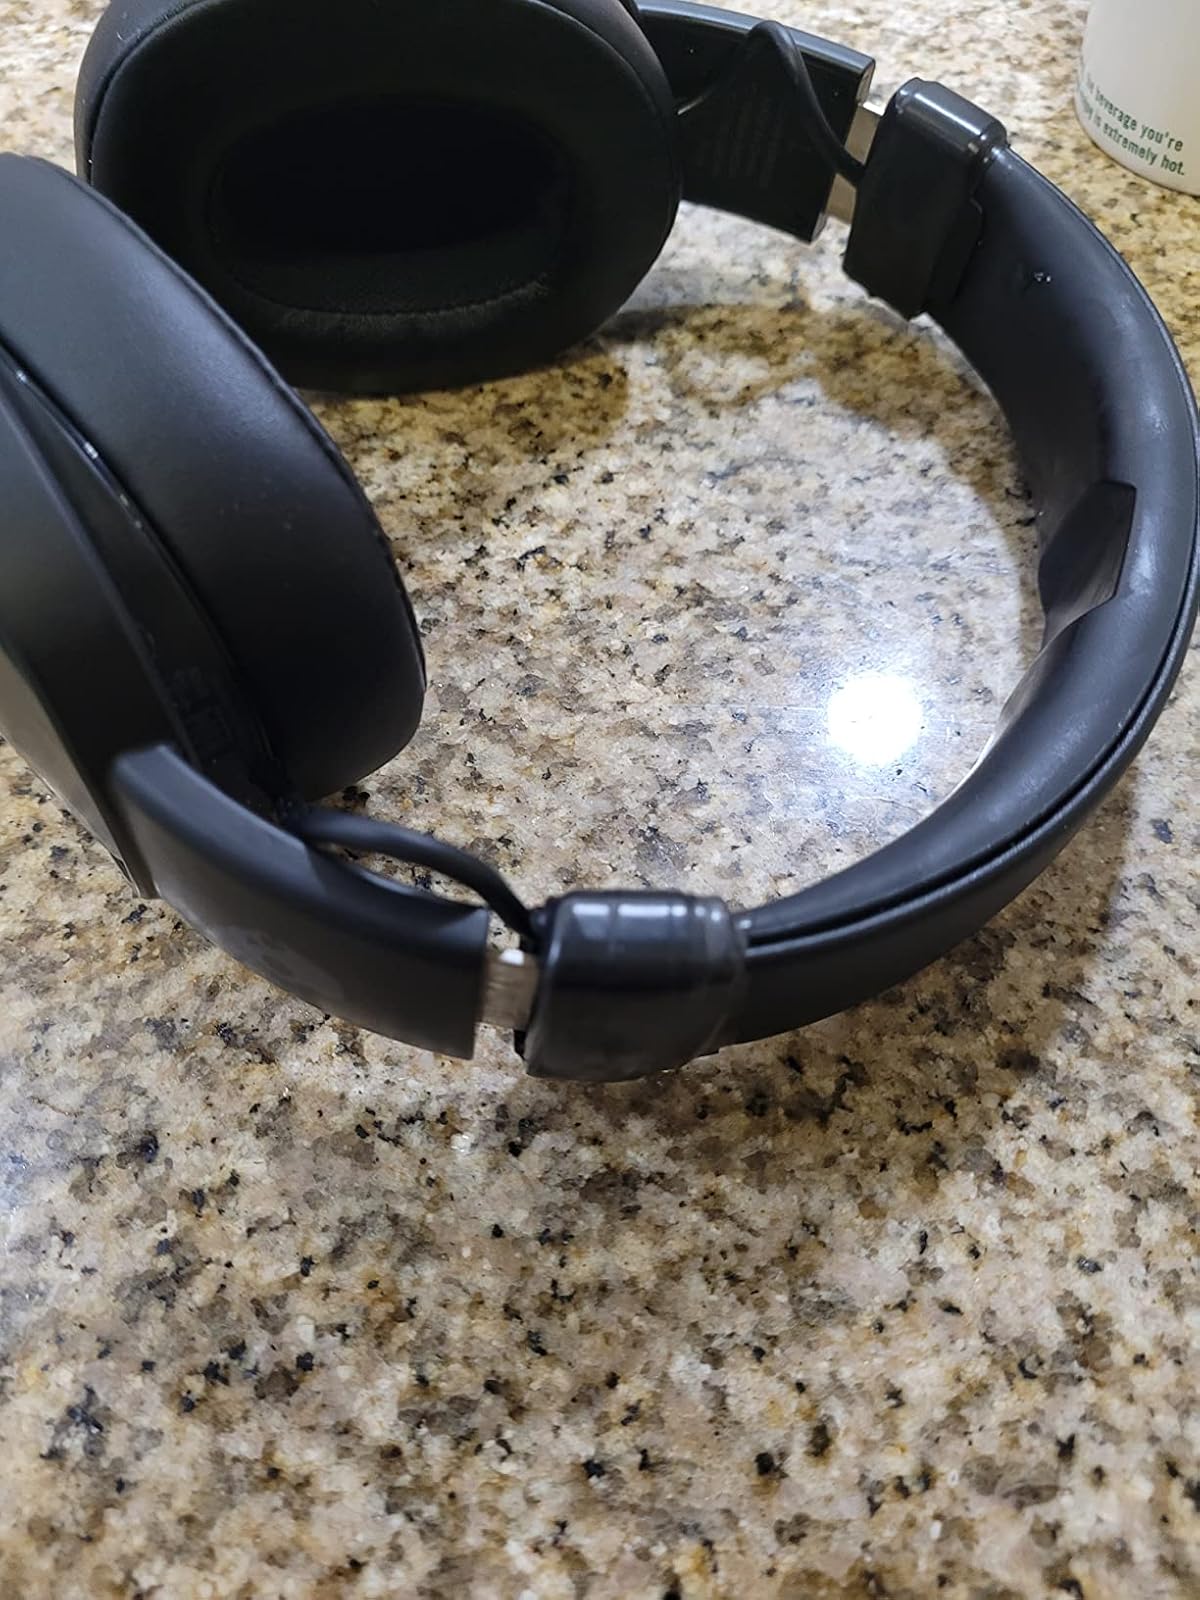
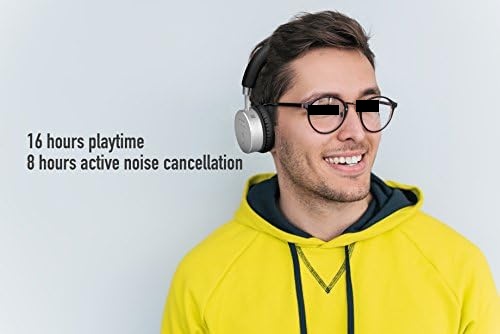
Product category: headphones
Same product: no